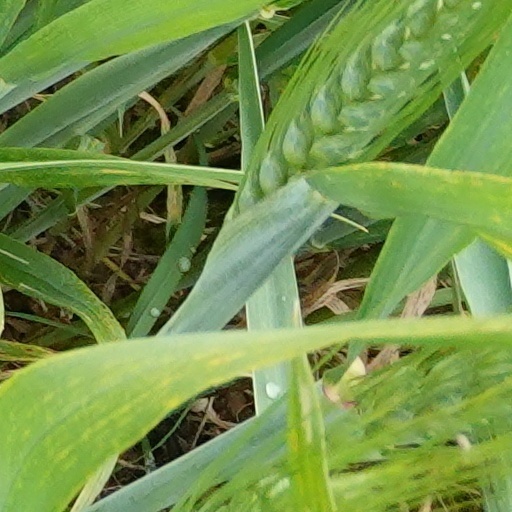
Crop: wheat